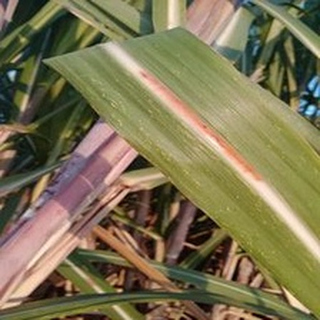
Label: sugarcane_red_rot